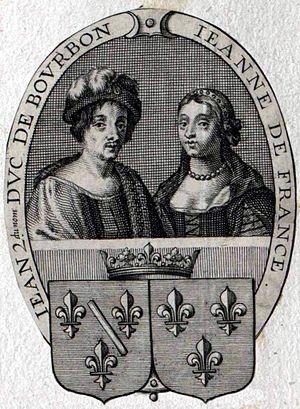
Jean II, duc de Bourbon et sa femme Jeanne de France
Jean II, né en 1426, mort à Moulins le 1ᵉʳ avril 1488, fut comte de Clermont à partir de 1427, puis, en 1456, duc de Bourbon et d'Auvergne, comte de Forez, baron de Roannais et prince de Dombes. Il fut aussi seigneur de Beaujolais, de Château-Chinon et de Trévoux.